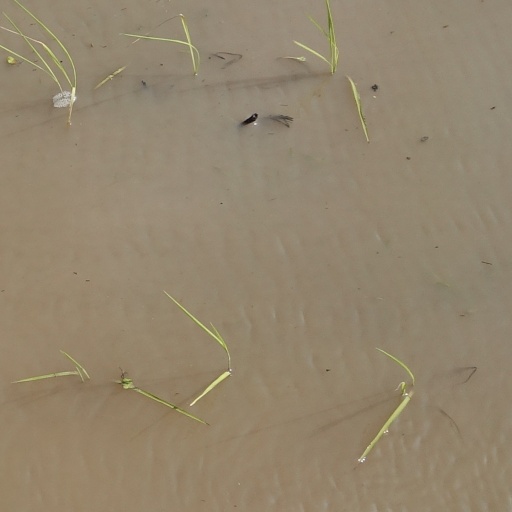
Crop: rice